The Lost World (Crichton novel)

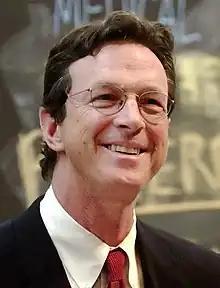
Author Michael Crichton in 2002

After the publication of "Jurassic Park" in 1990, author Michael Crichton was pressured by fans to write a sequel. Following the success of "Jurassic Park" film adaptation in 1993, director Steven Spielberg became interested in making a sequel film. Crichton had never written a sequel to any of his novels before and was initially hesitant to do so. He said a sequel was "a very difficult structural problem because it has to be the same but different; if it's really the same, then it's the same—and if it's really different, then it's not a sequel. So it's in some funny intermediate territory". In March 1994, Crichton said there would probably be a sequel novel as well as a film adaptation, stating that he had an idea for the novel's story.